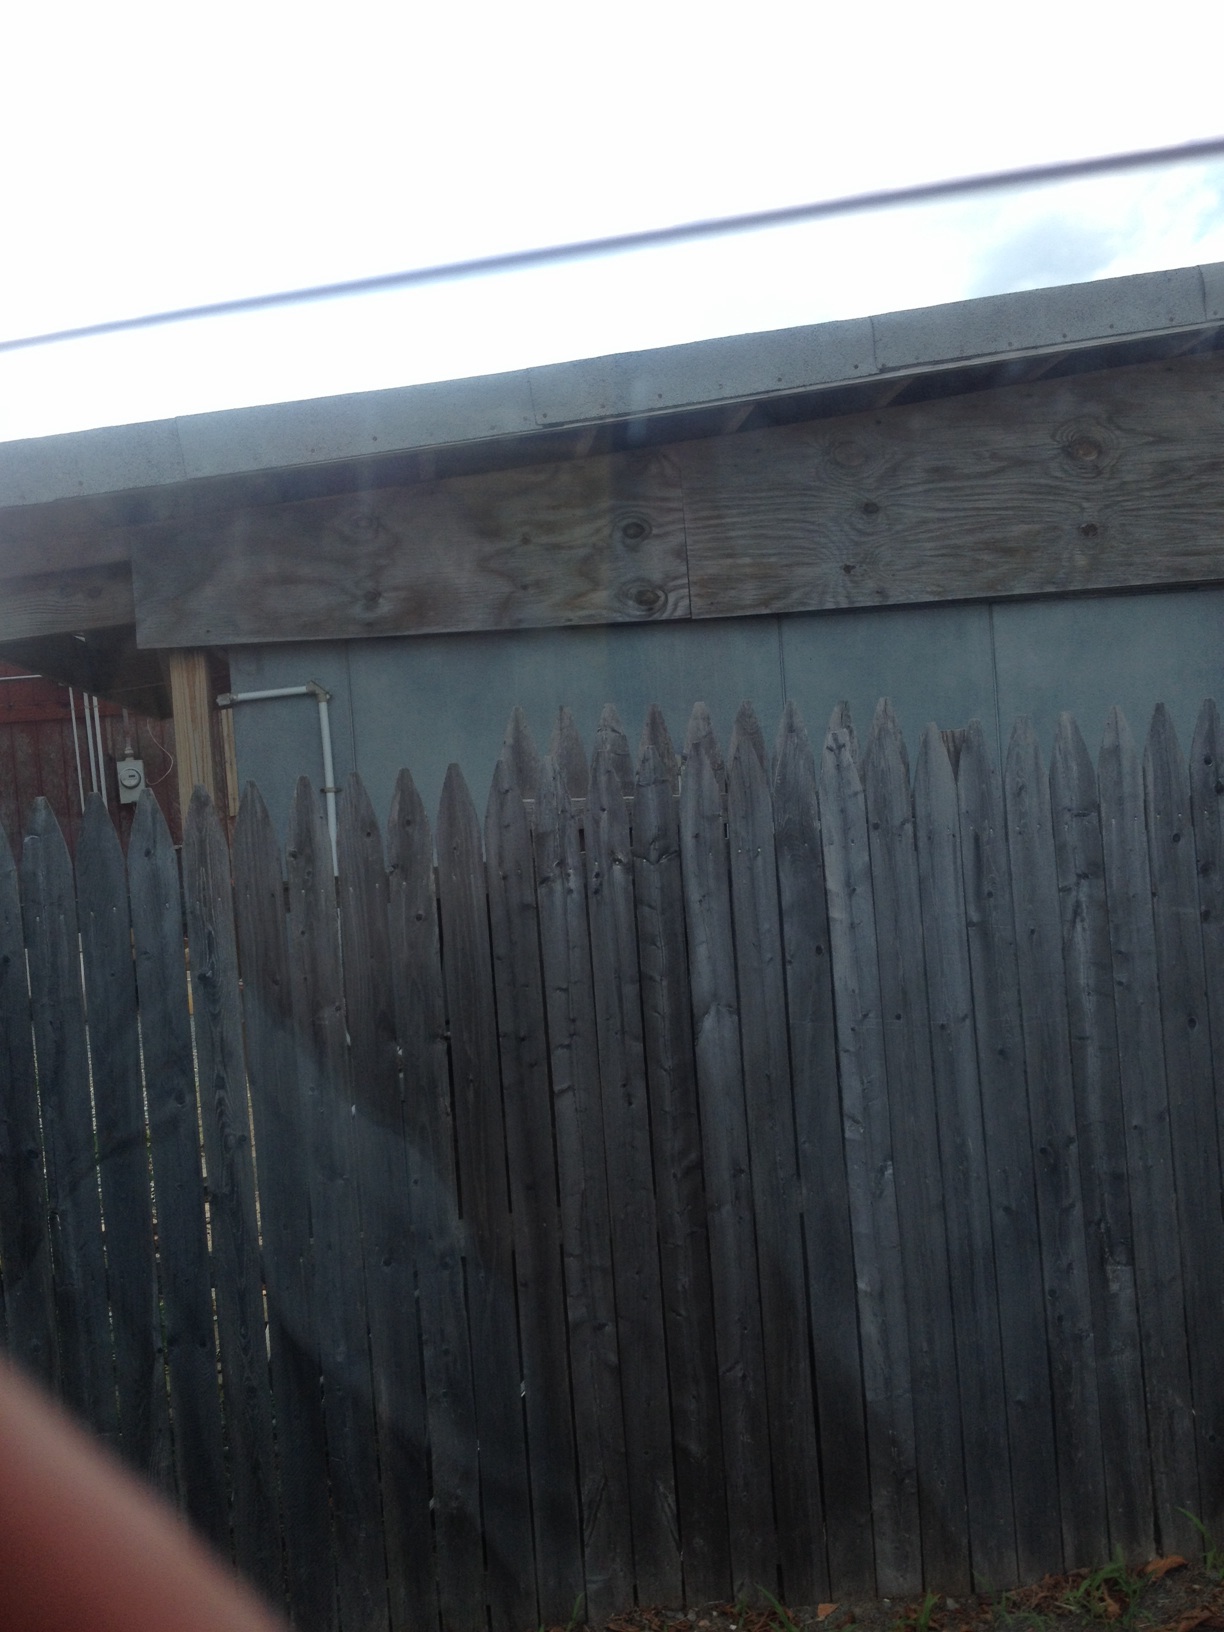Question: What fruit stand is this?
Answer: unanswerable